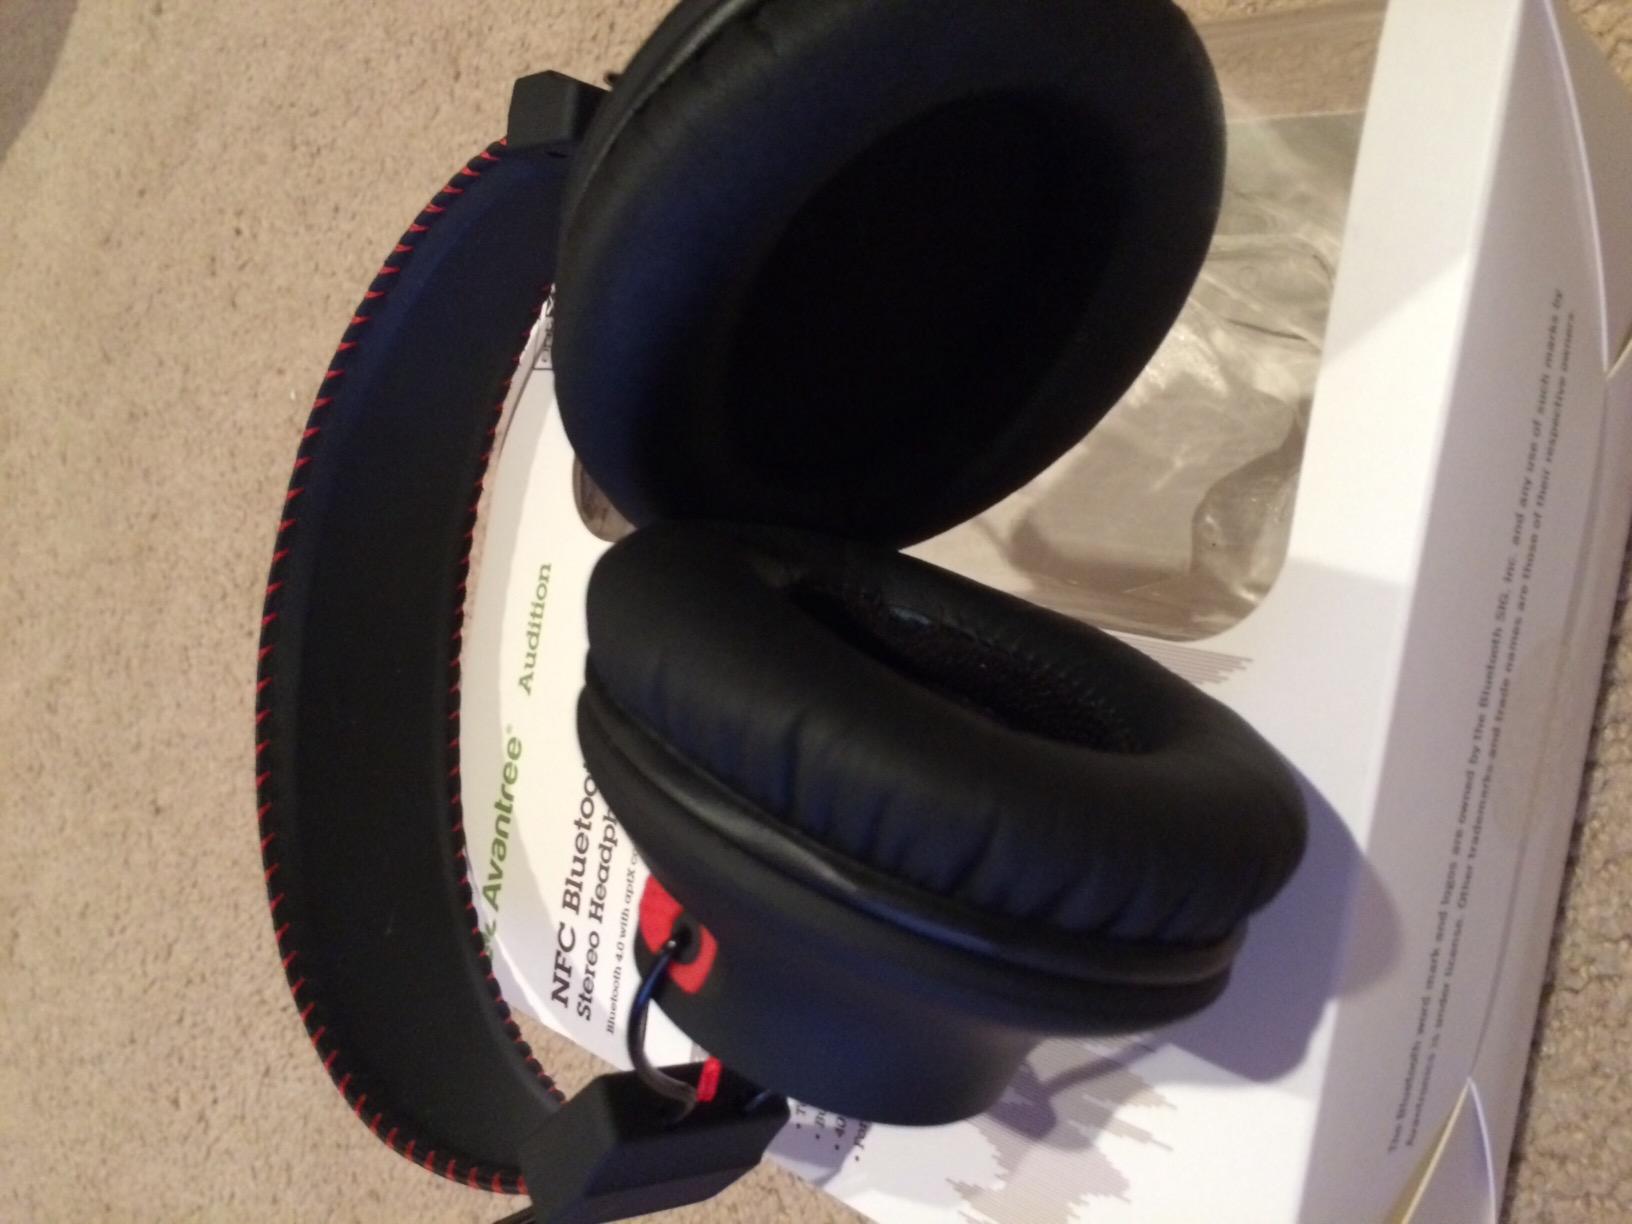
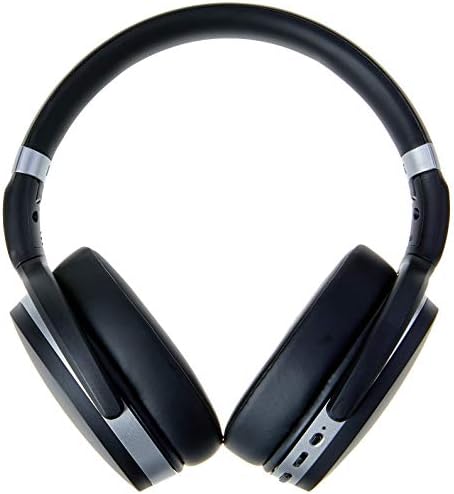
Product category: headphones
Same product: no